Andrew Handyside and Company

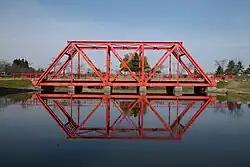
Koshiji Bridge in Japan. (partly preserved)

Born in Edinburgh, Scotland, in 1805, Handyside worked in his uncle Charles Baird's engineering business in St. Petersburg before taking over the Brittania Foundry in 1848. It had first been opened around 1820 by Weatherhead and Glover to cast ornamental ironwork, and had achieved a high reputation, partly from the skill of the workers, but also because of the quality of the local moulding sand. By the 1840s it was diversifying into railway components. Among the early customers was the Midland Railway's Derby Works for which it supplied cylinder blocks and other castings.